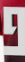
Number: 9